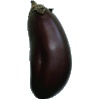
Label: eggplant